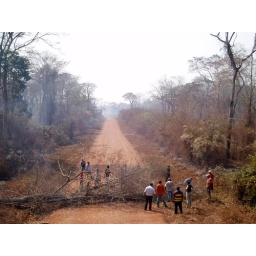
a fell tree in the road blocked passage for 45 minutes while men took turn attacking it with a machete.